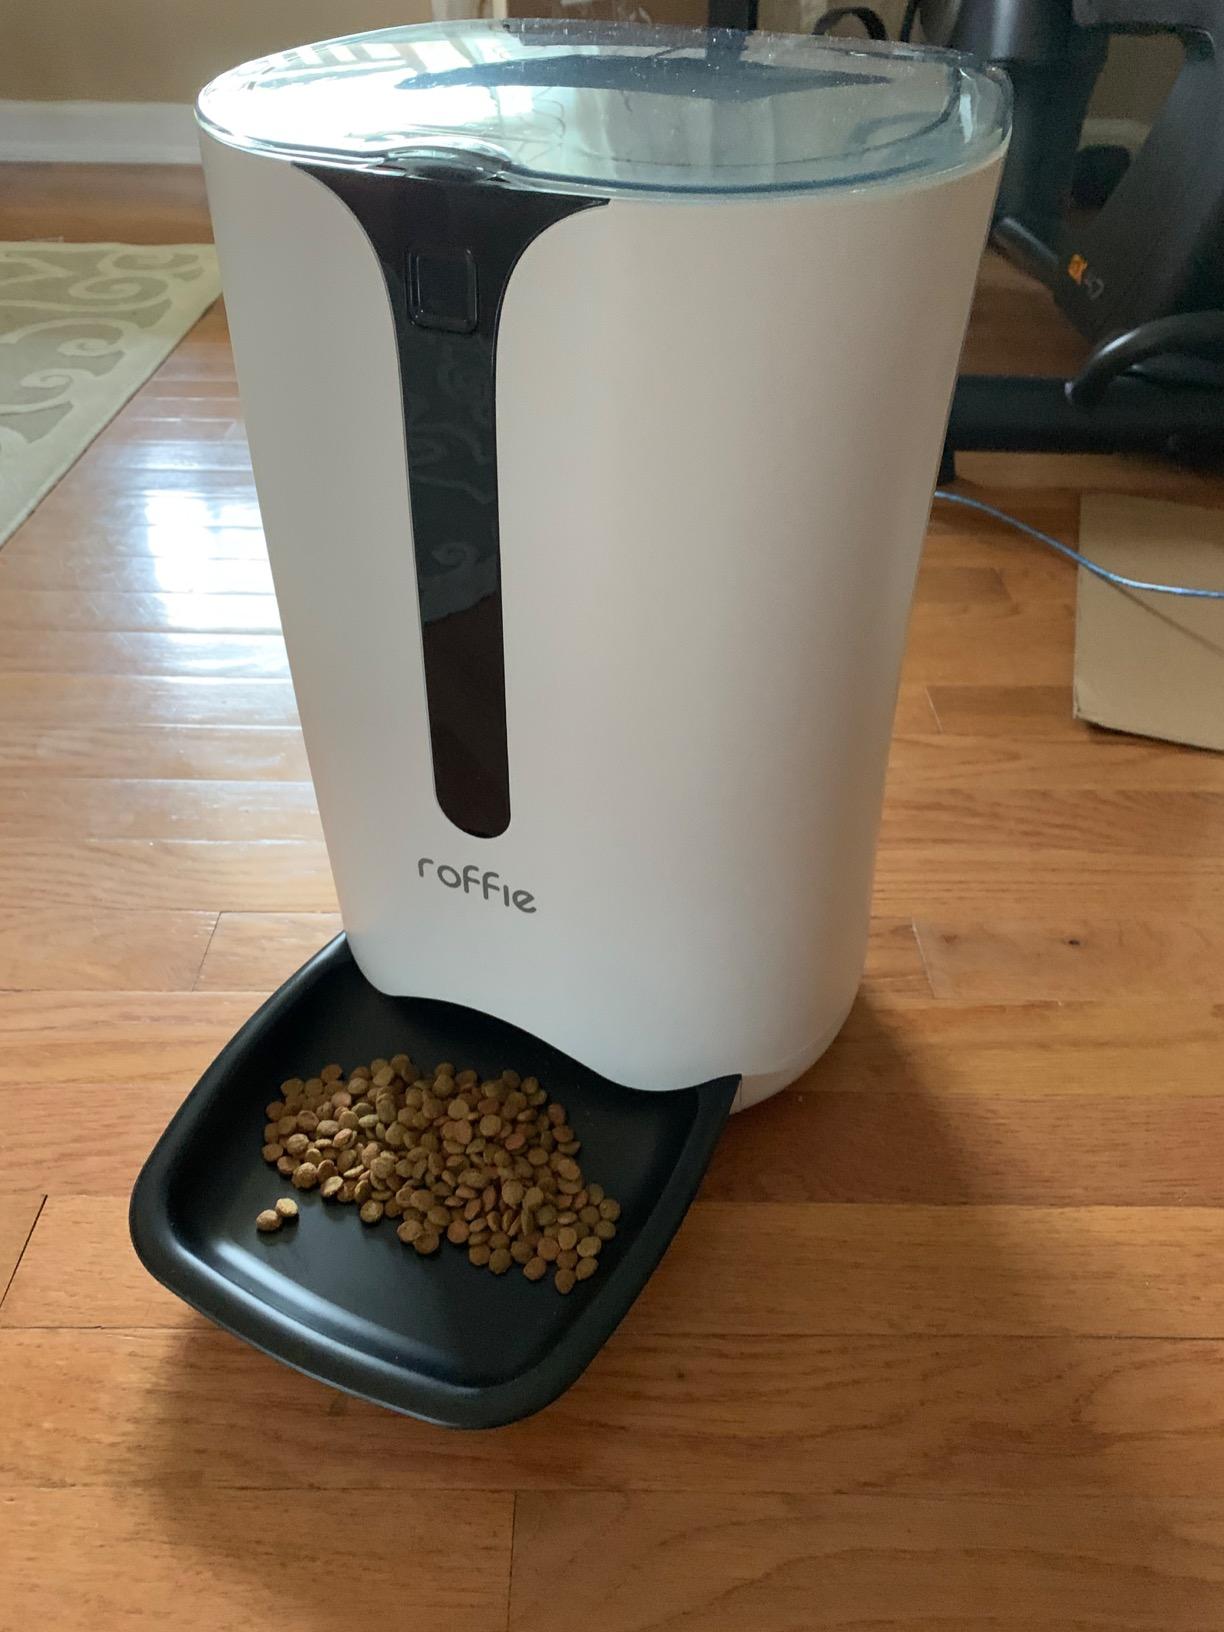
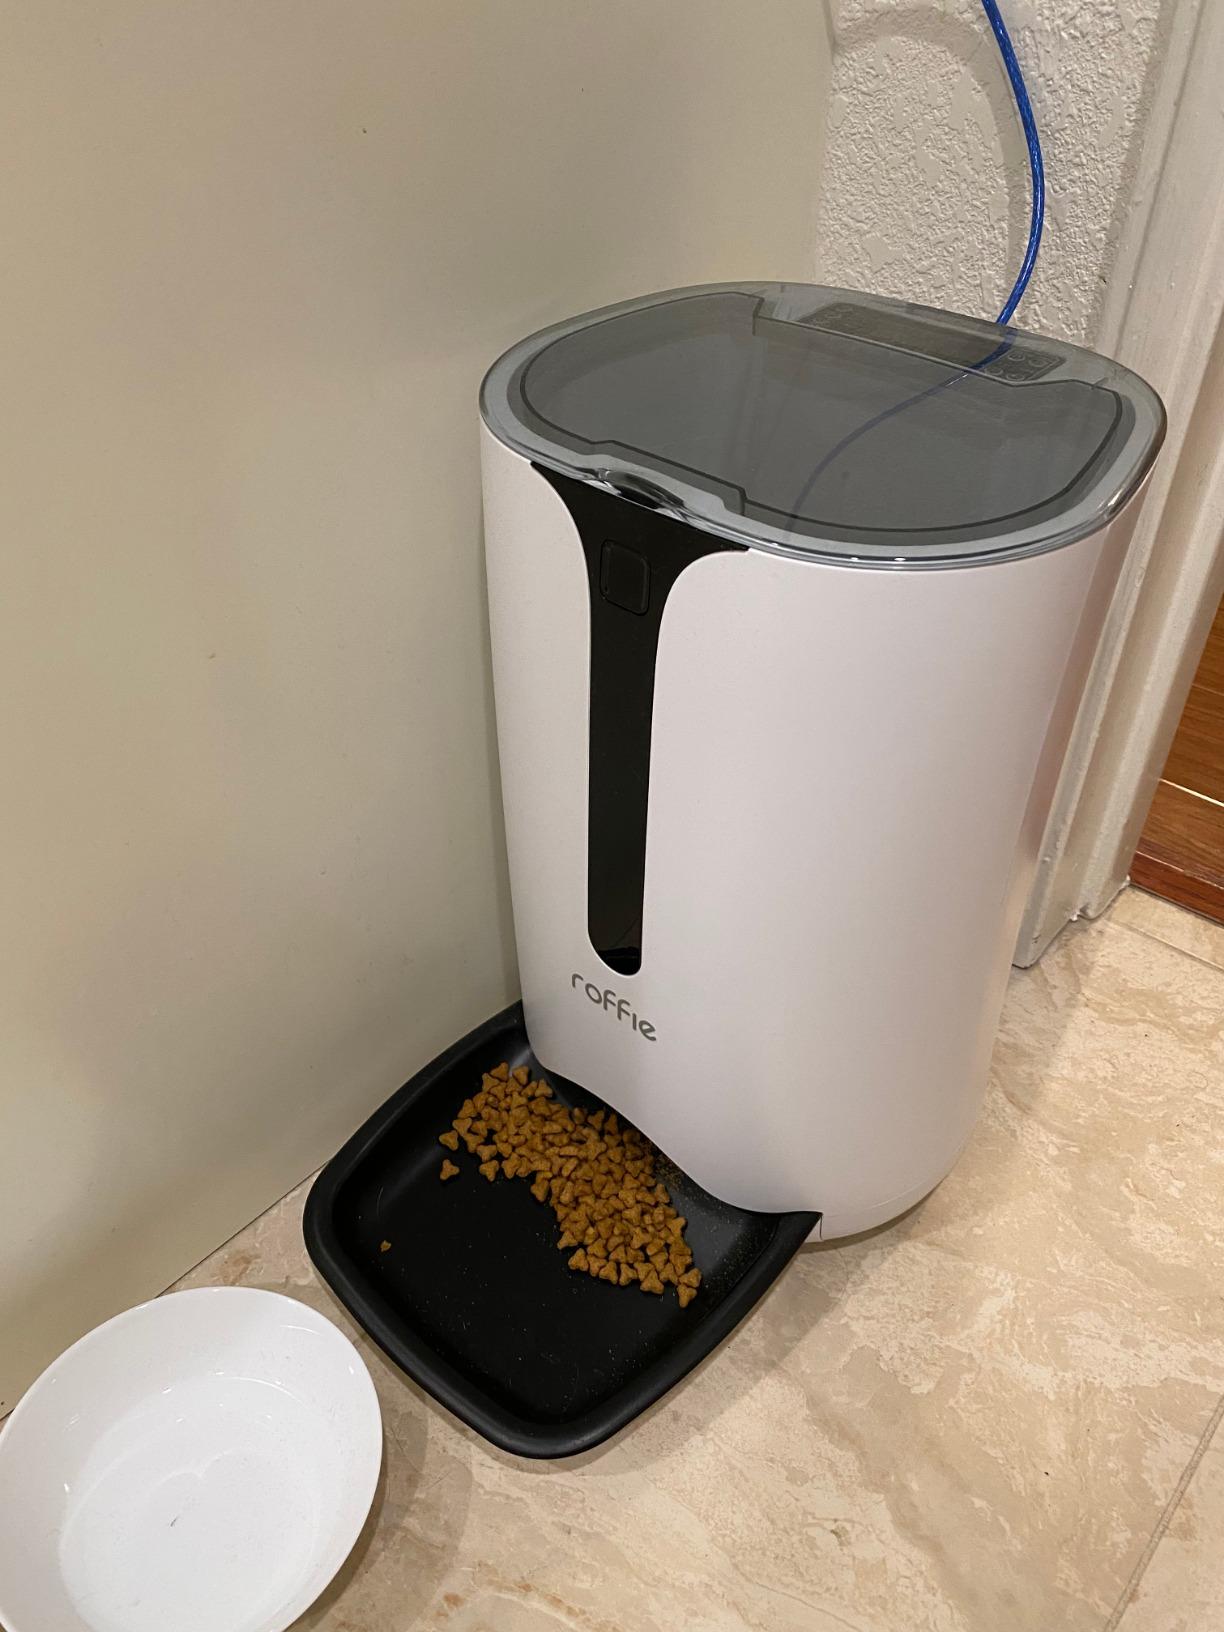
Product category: items_feeder
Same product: yes